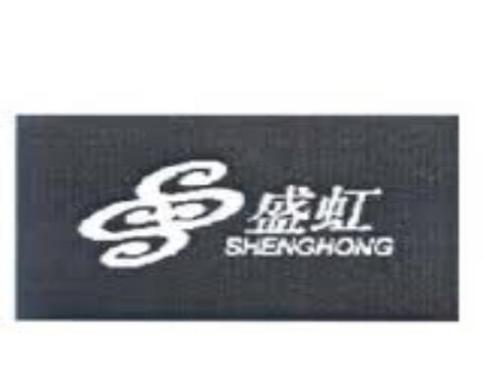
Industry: Others